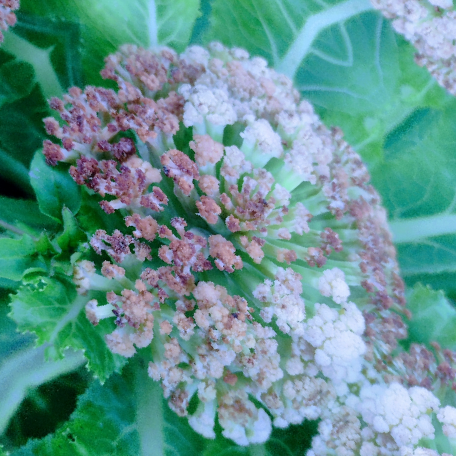
Label: Bacterial spot rot